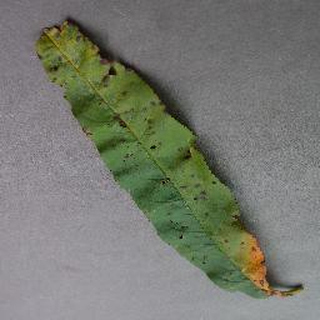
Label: peach_bacterial_spot